Booth Theatre

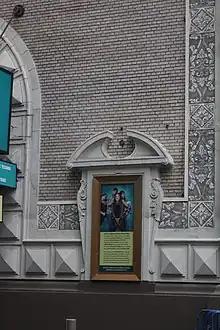
A sign on the 45th Street facade

Ames wanted to operate the new theater as an intimate venue that was "large enough to make possible the usual scale of orchestra and balcony prices". The Booth was supposed to open on October 10, 1913, but its opening was postponed by six days because a heavy rain flooded the basement. The theater opened on October 16 with the Arnold Bennett play "The Great Adventure" with Lyn Harding and Janet Beecher; it closed after 52 performances. At the time, there were just two other theaters on the surrounding blocks: the Little Theatre and the now-demolished Weber and Fields' Music Hall. The first successful production at the Booth was "Experience" with William Elliott, which opened in late 1914 and continued for 255 performances. Ames also hosted a competition for the best play on an American subject by an American writer; he awarded the $10,000 prize to Alice Brown's play "Children of Earth", which was shown at the Booth in January 1915. That April, the theater hosted "The Bubble" with Louis Mann, which had 176 performances.